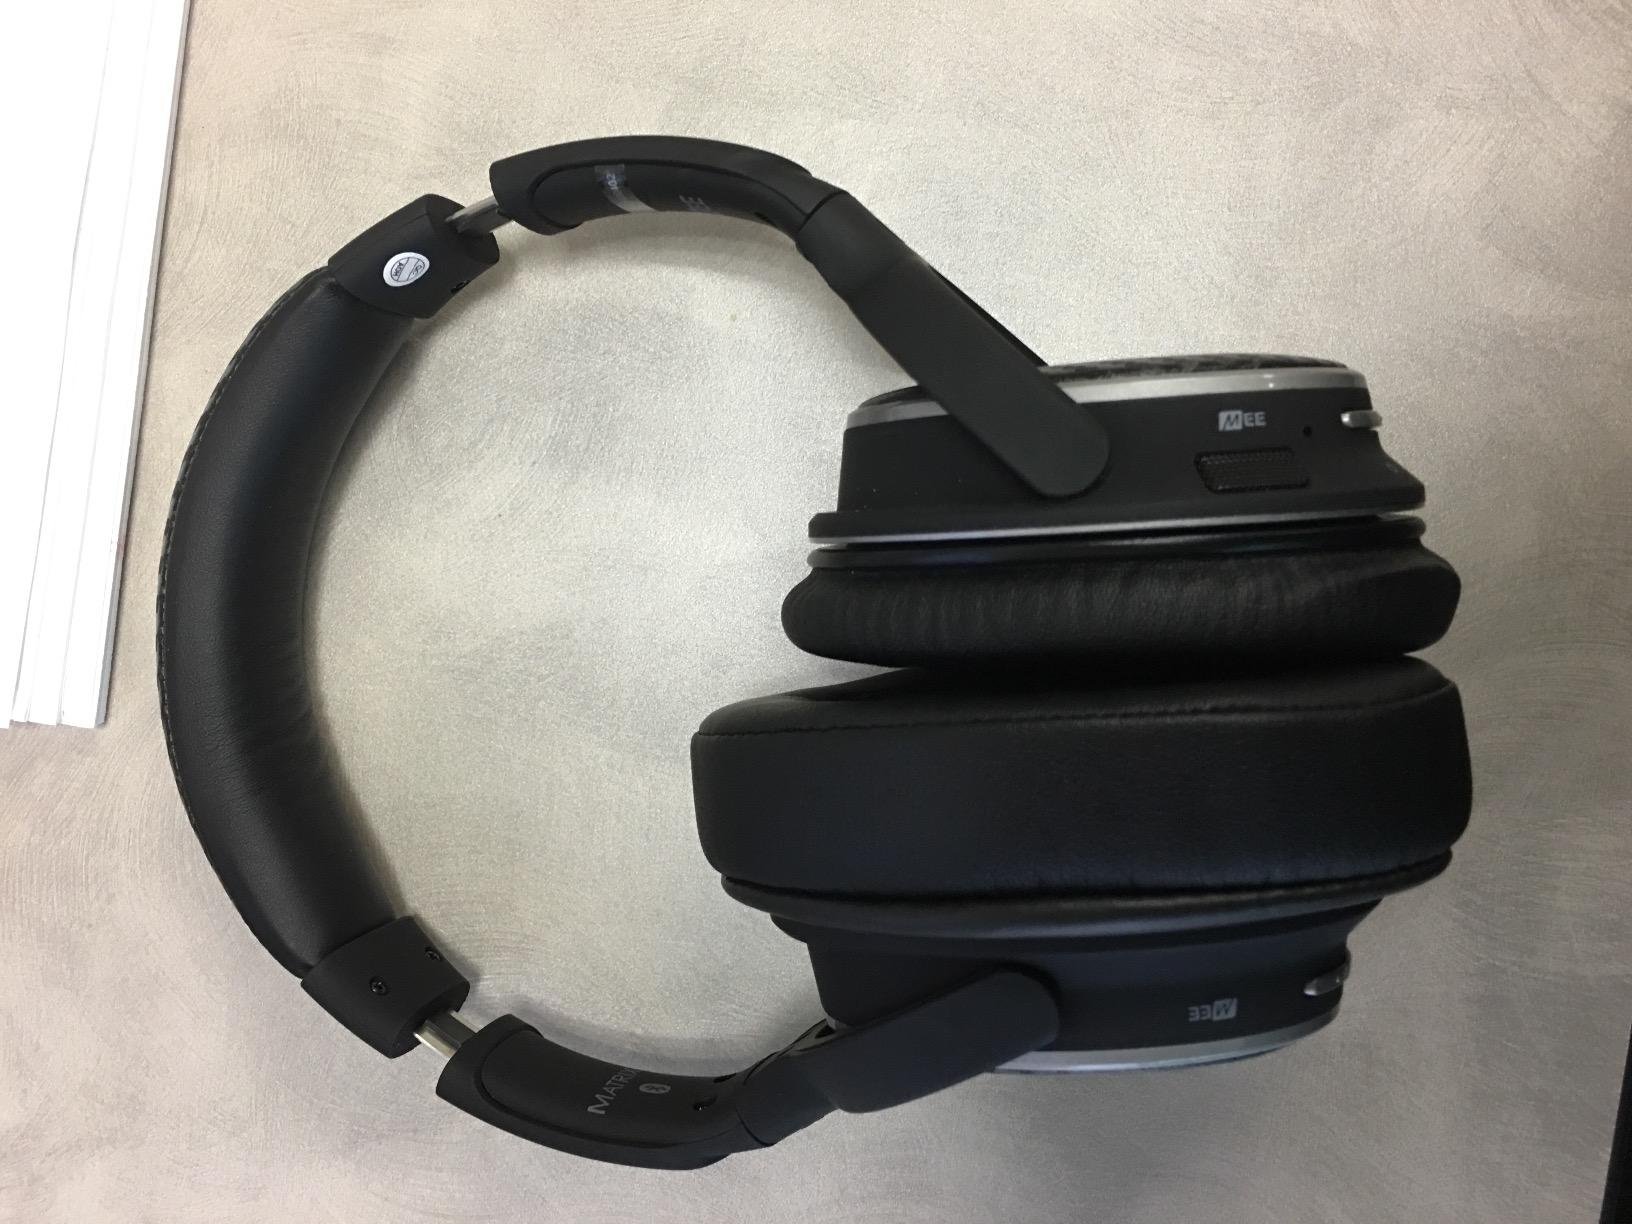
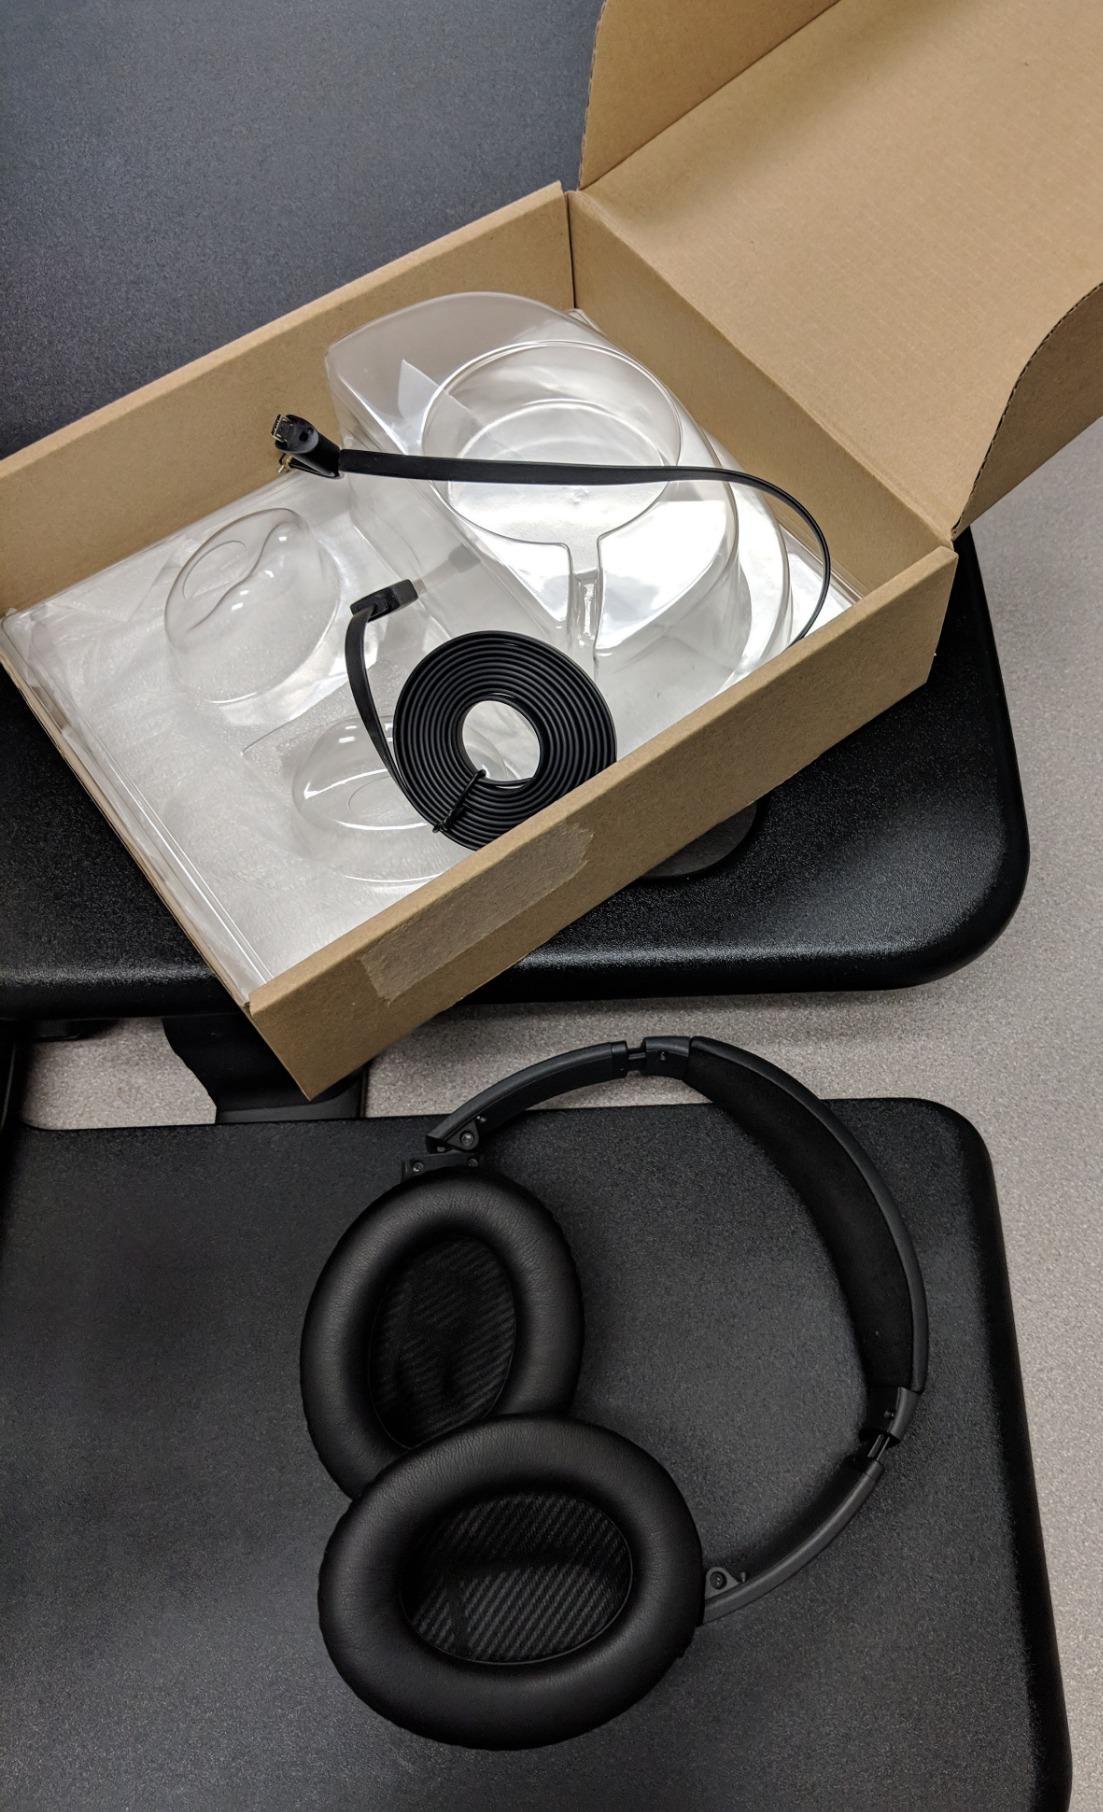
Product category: headphones
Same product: no